Horsethief Canyon (Alberta)

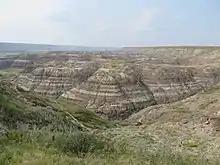
Horsethief Canyon

Horsethief Canyon is found northwest of the town of Drumheller, in Starland County in the province of Alberta, Canada. It is on the east bank of the Red Deer River, along Highway 838 (known locally as North Dinosaur Trail). Both Horsethief Canyon and Horseshoe Canyon are distinctive features of the surrounding badlands of central Alberta. Although the two canyons look similar, they are separated by several kilometres and were created by different tributaries of the Red Deer River.